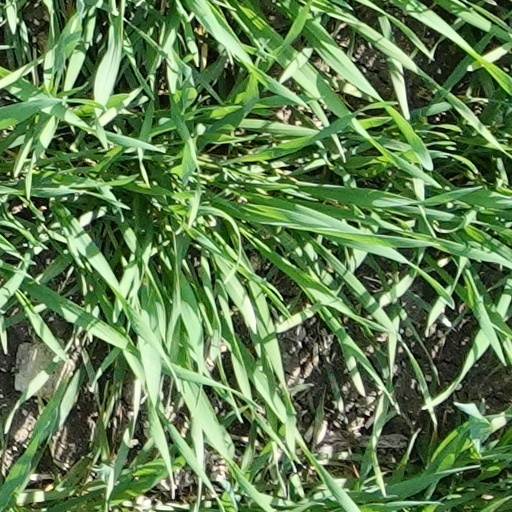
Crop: wheat